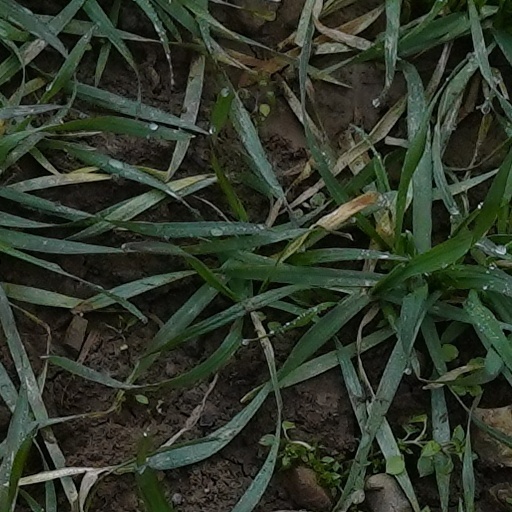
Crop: wheat